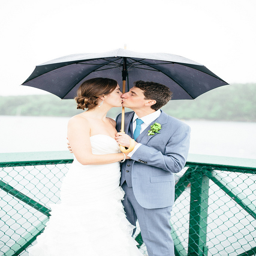
A newly married couple kissing while holding an umbrella.
A man and woman kissing under an umbrella
A bride and groom kissing under an umbrella.
a just married couple kissing under an umbrella
A man and woman kissing under an umbrella in formal attire.